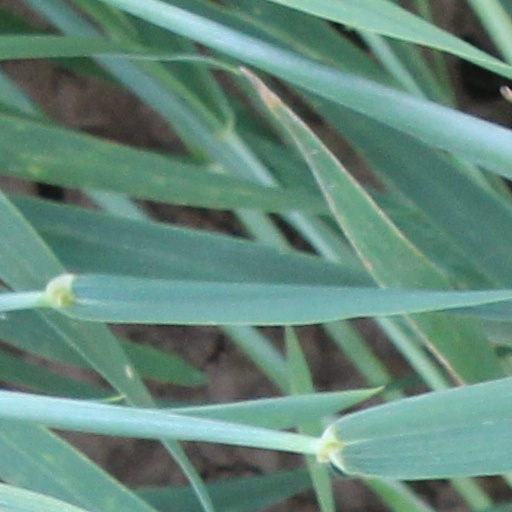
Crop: wheat